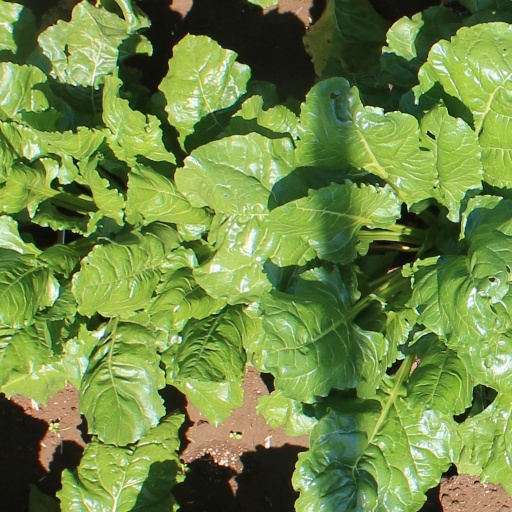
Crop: sugar beet